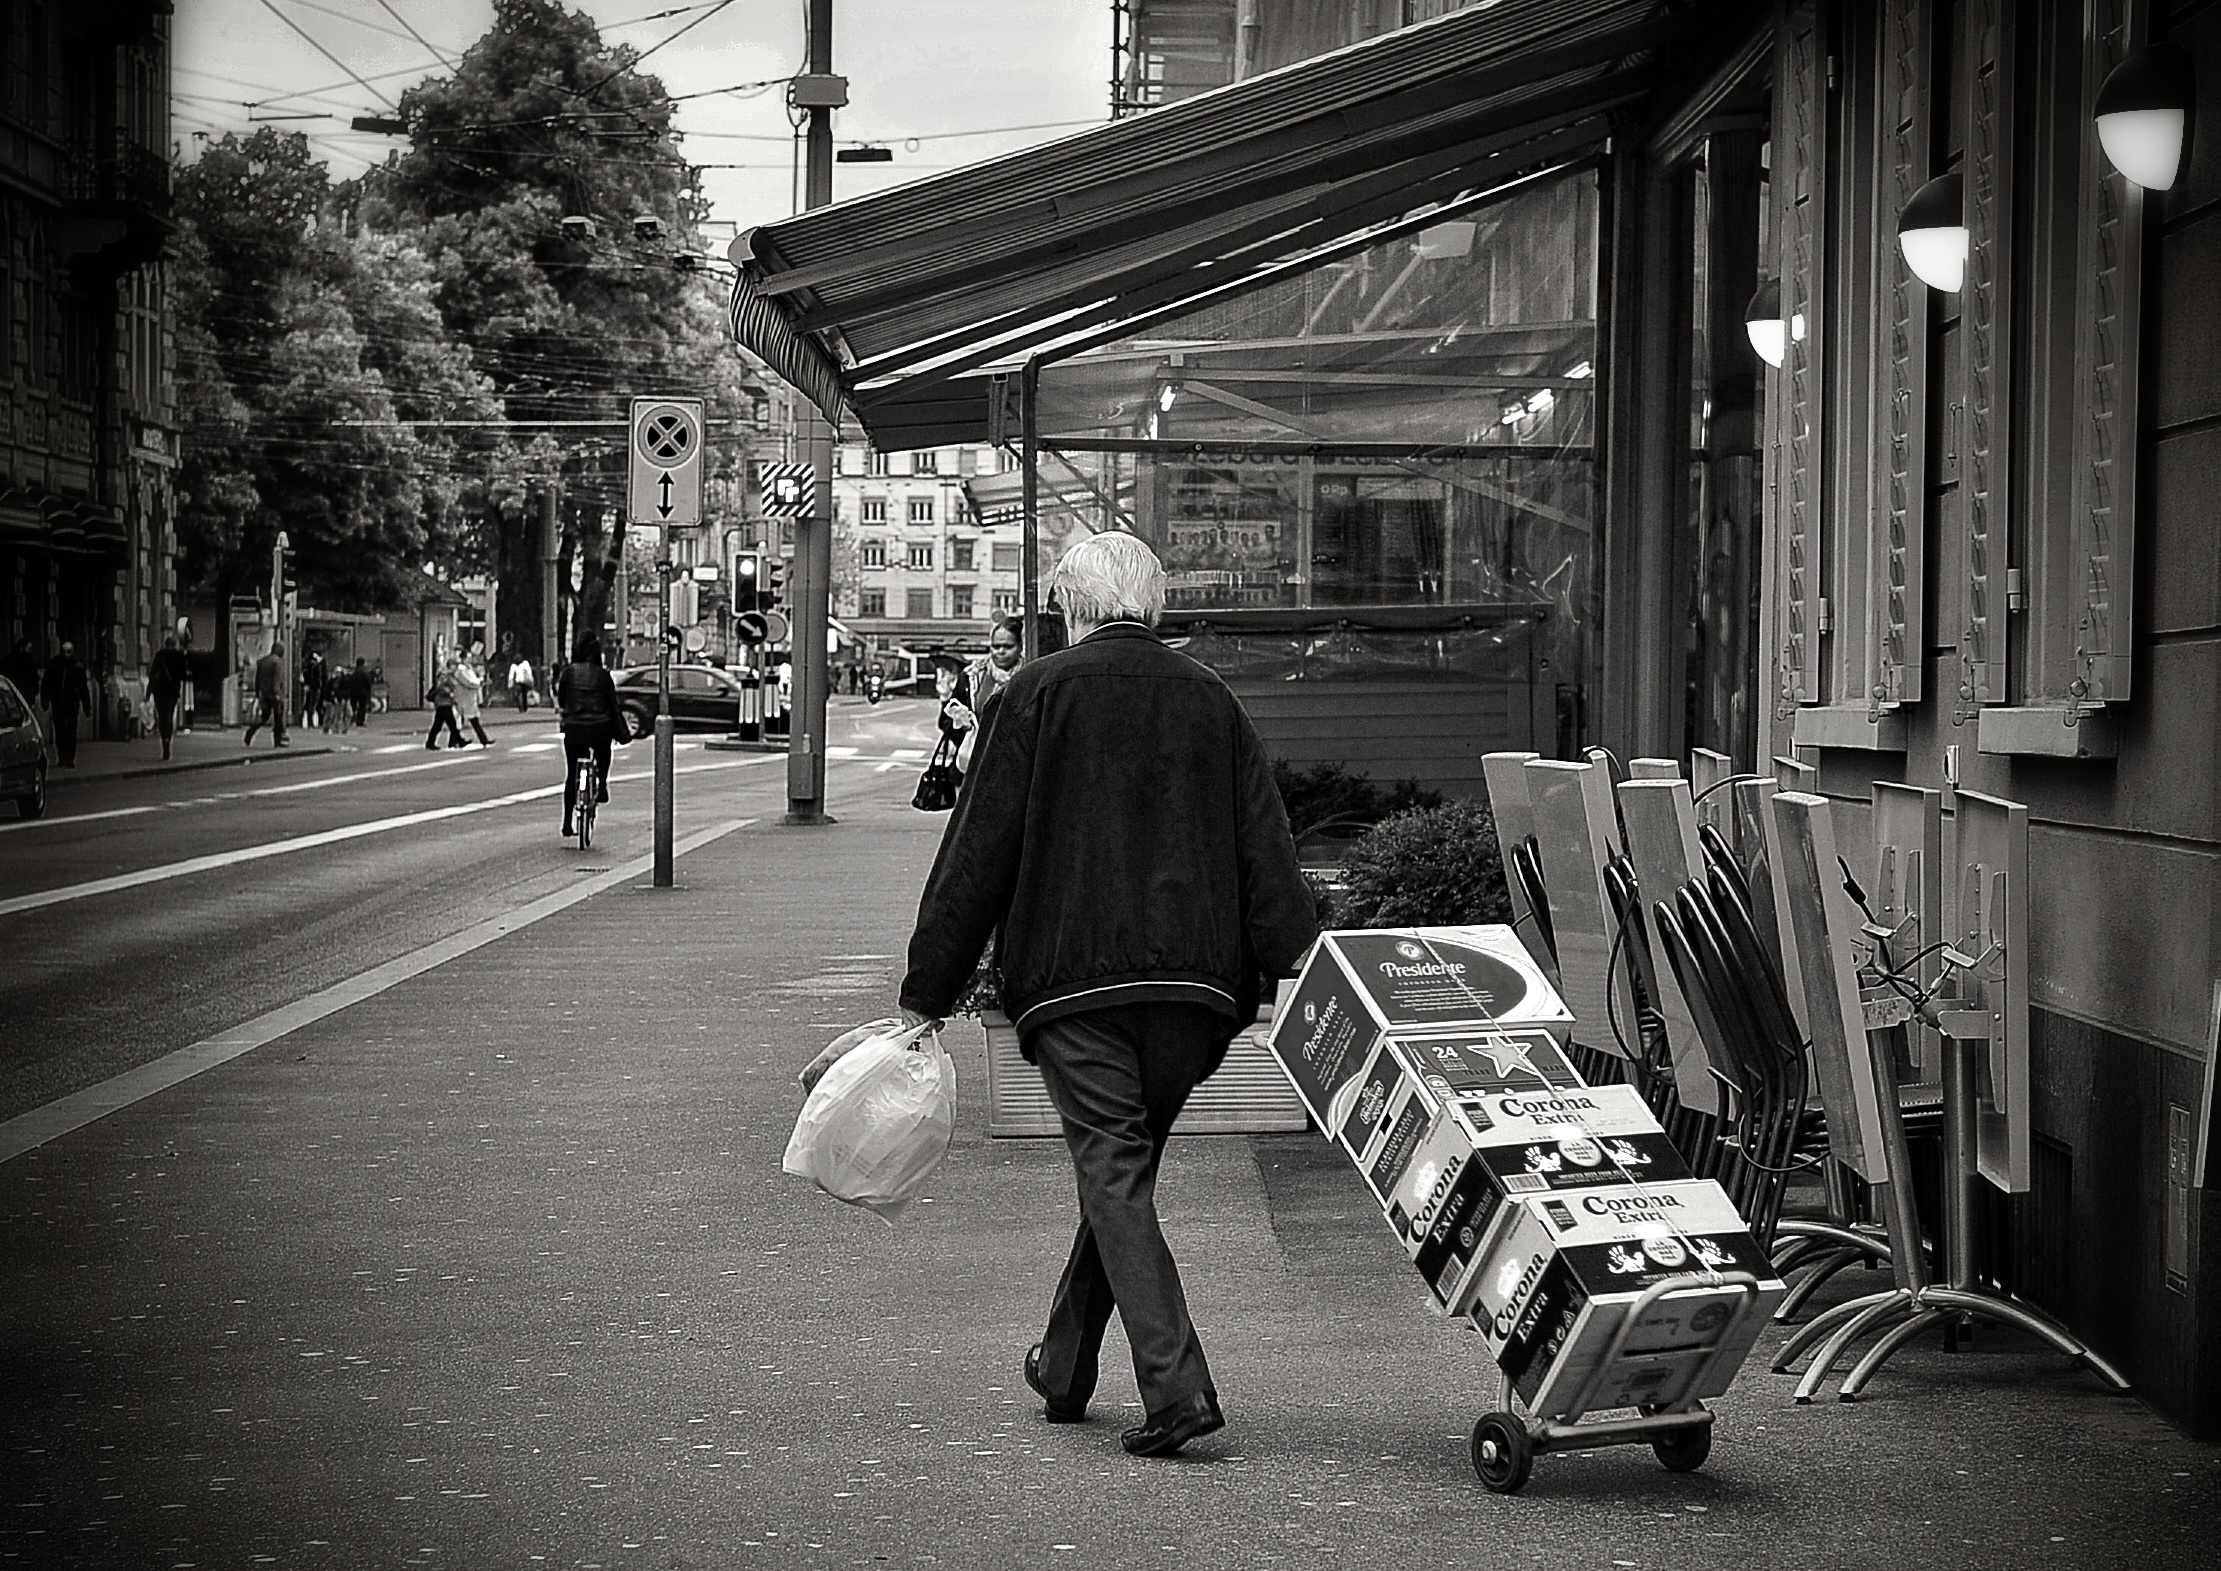
pedestrian, black and white, road, white, street, photography, alley, urban, black, monochrome, lane, streetphotography, bw, candid, infrastructure, swiss, heineken, photograph, snapshot, streetart, schweiz, switzerland, zurich, streetphoto, schwarzundweiss, stphotographia, streetscene, soul, strassenszene, strassenfotografie, streetlife, streetpix, thomas8047, onthestreets, streetphotographer, 175528, langstrasse, zurichstreet, nikond300s, presidente, z ri, streetartz ri, coronaextra, urban area, monochrome photography, film noir